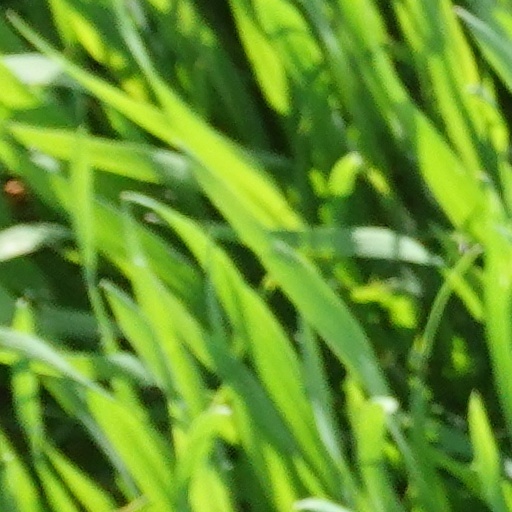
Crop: wheat